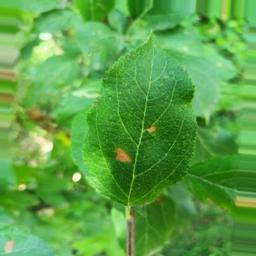
Label: Alternaria